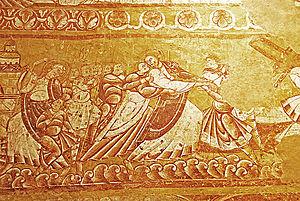
Les fresques de l'église Saint-Martin de Vic sont le décor peint qui s'étend sur le chœur et l'abside de l'église Saint-Martin de Vic. Ces fresques uniques font la célébrité de l'église et du lieu. Elles ont été reconstituées à l'identique en deux lieux très différents : à la Cité de l'architecture et du patrimoine de Paris et à Naruto au Japon au Musée d'art Ōtsuka.